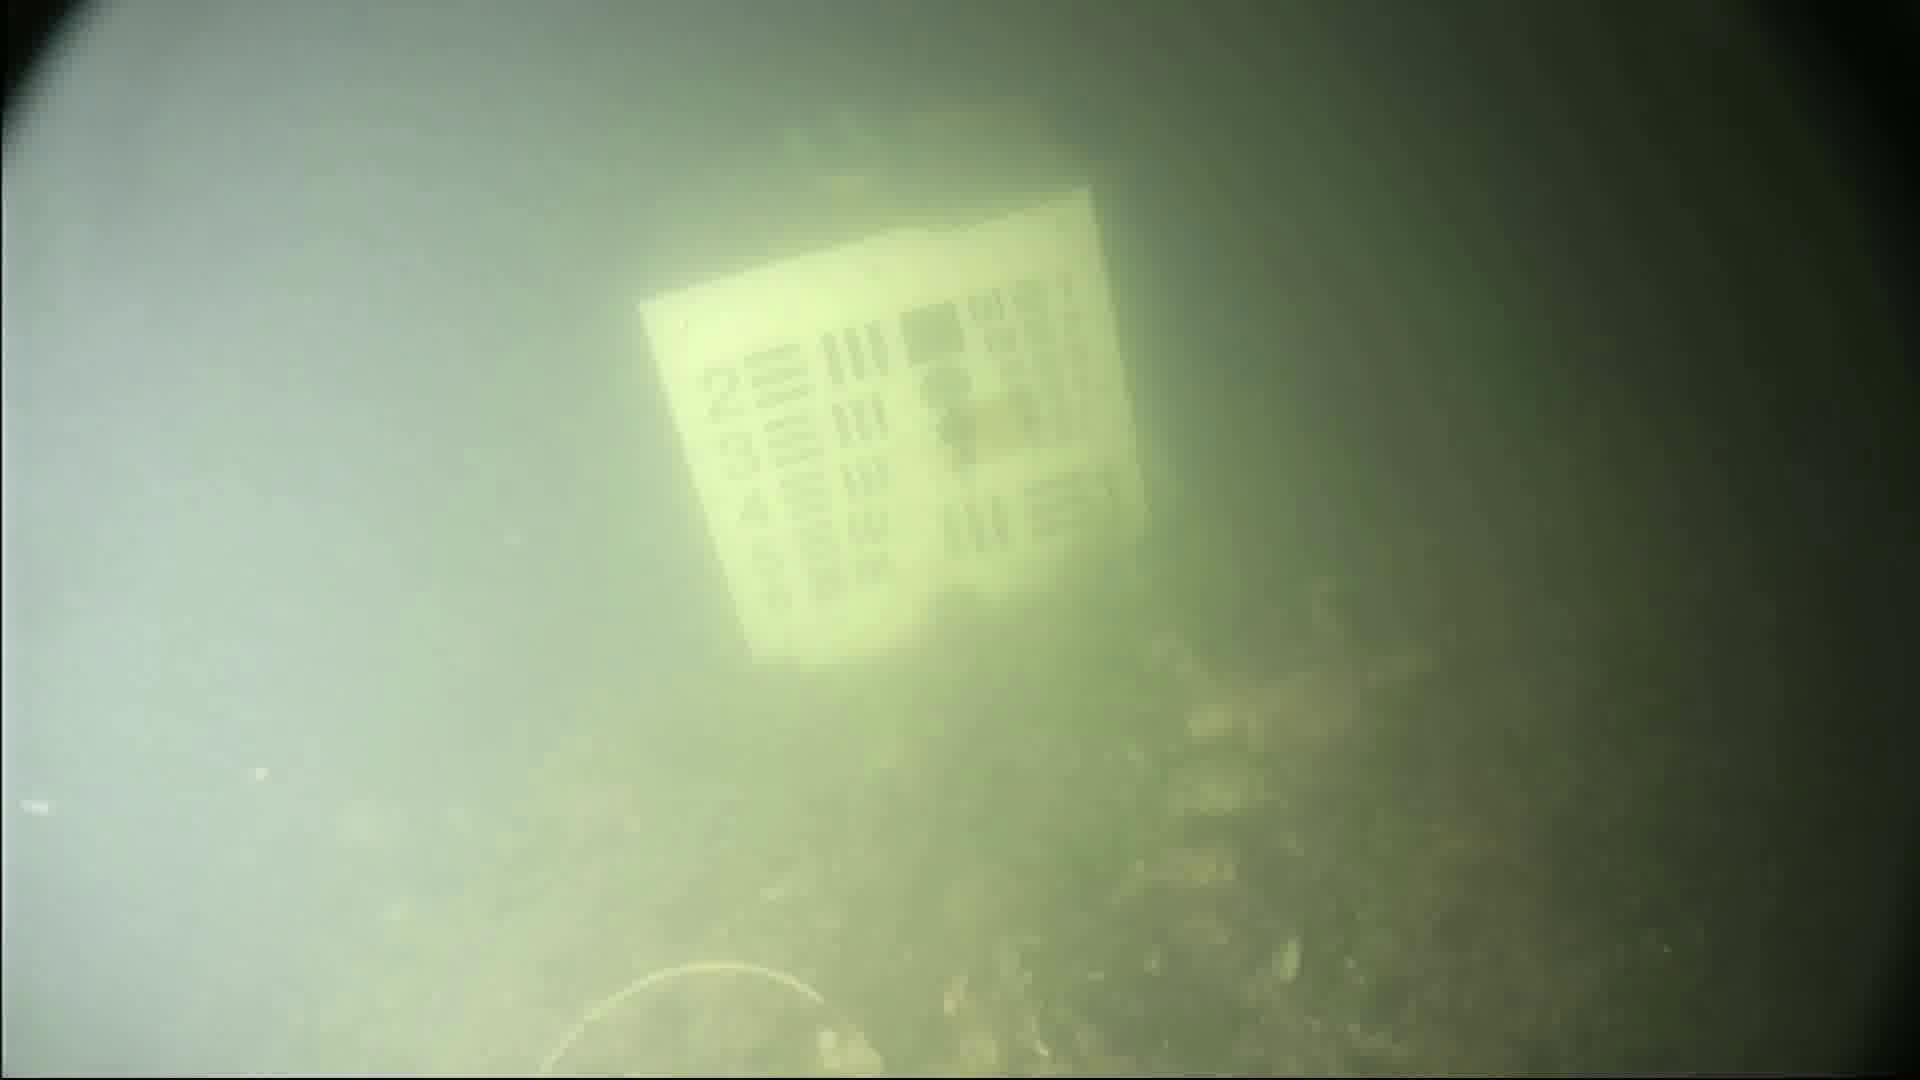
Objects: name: crab